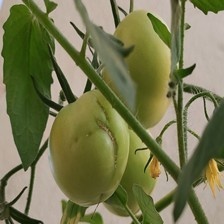
Label: tomato